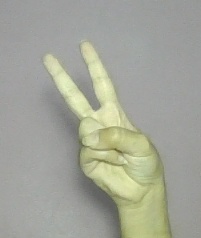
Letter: taa